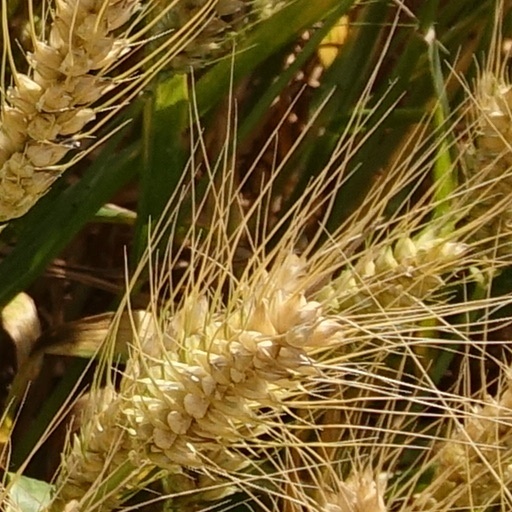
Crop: wheat